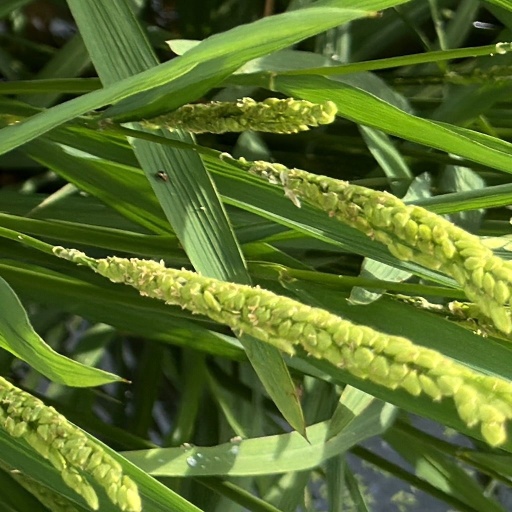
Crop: rice